Huxley, Iowa

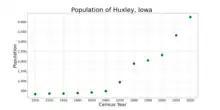
The population of Huxley, Iowa from US census data

As of the census of 2020, there were 4,244 people, 1,513 households, and 1,113 families residing in the city. The population density was 1,293.1 inhabitants per square mile (499.3/km). There were 1,599 housing units at an average density of 487.2 per square mile (188.1/km). The racial makeup of the city was 93.1% White, 1.2% Black or African American, 0.4% Native American, 0.5% Asian, 0.0% Pacific Islander, 0.8% from other races and 3.9% from two or more races. Hispanic or Latino persons of any race comprised 2.5% of the population.